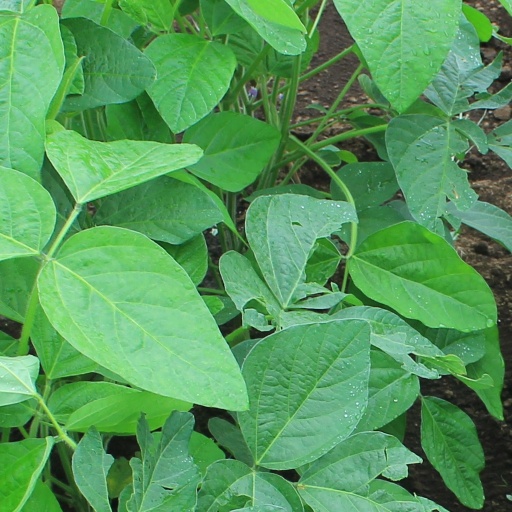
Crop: soybean